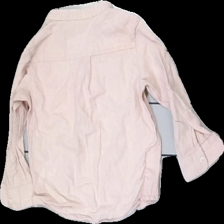
View: back
Type: Shirt
Category: Children
Brand: Lindex
Colors: Pink
Material: 100% cotton
Cut: Regular
Size: 110
Season: All
Stains: Minor
Price range: 50-100
Recommended usage: Reuse